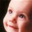
Label: baby